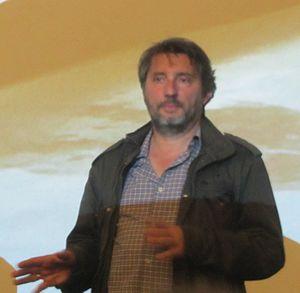
Avant première de Comme un avion à l'UGC Paris 19, Bruno Podalydès
Bécassine ! est une comédie française réalisée par Bruno Podalydès, adaptée de la célèbre bande-dessinée de Joseph Pinchon, et sortie en 2018.
Bécassine est un personnage de bande dessinée jeunesse français créé par la scénariste Jacqueline Rivière et le dessinateur Émile-Joseph-Porphyre Pinchon, qui apparaît pour la première fois dans le premier numéro de l'hebdomadaire pour jeunes filles La Semaine de Suzette le 2 février 1905.